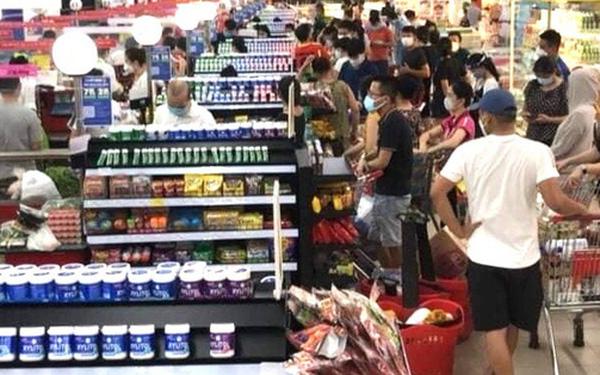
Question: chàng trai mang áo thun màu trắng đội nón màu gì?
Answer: nón màu xanh dương